Animal attacks in Latin America

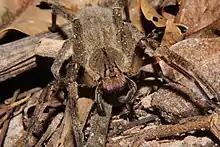
Phoneutria sp.

Brazilian wandering spiders (Phoneutria) with 9 species, these spiders grow 30–50 mm in length and 150 mm in wingspan, and are characterized by their aggressive behavior, in the 1970s, were responsible for 7,000 hospitalizations, only in Brazil, between 2007 and 2010, 18 deaths from Phoneutria nigriventer were registered, only in Brazil, Phoneutria fera is restricted to the Amazon and does not cause many accidents, however, 4 deaths were attributed to this species, even after the administration of the serum. Phoneutria nigriventer venom contains two fractions PhTx-1 and PhTx-2 which are potent for primates, however, the spider has only 1–2 mg, and usually delivers 0.4 mg.